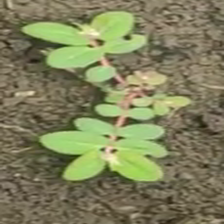
Weed species: Choti_dudhi_(Euphorbia_hirta)